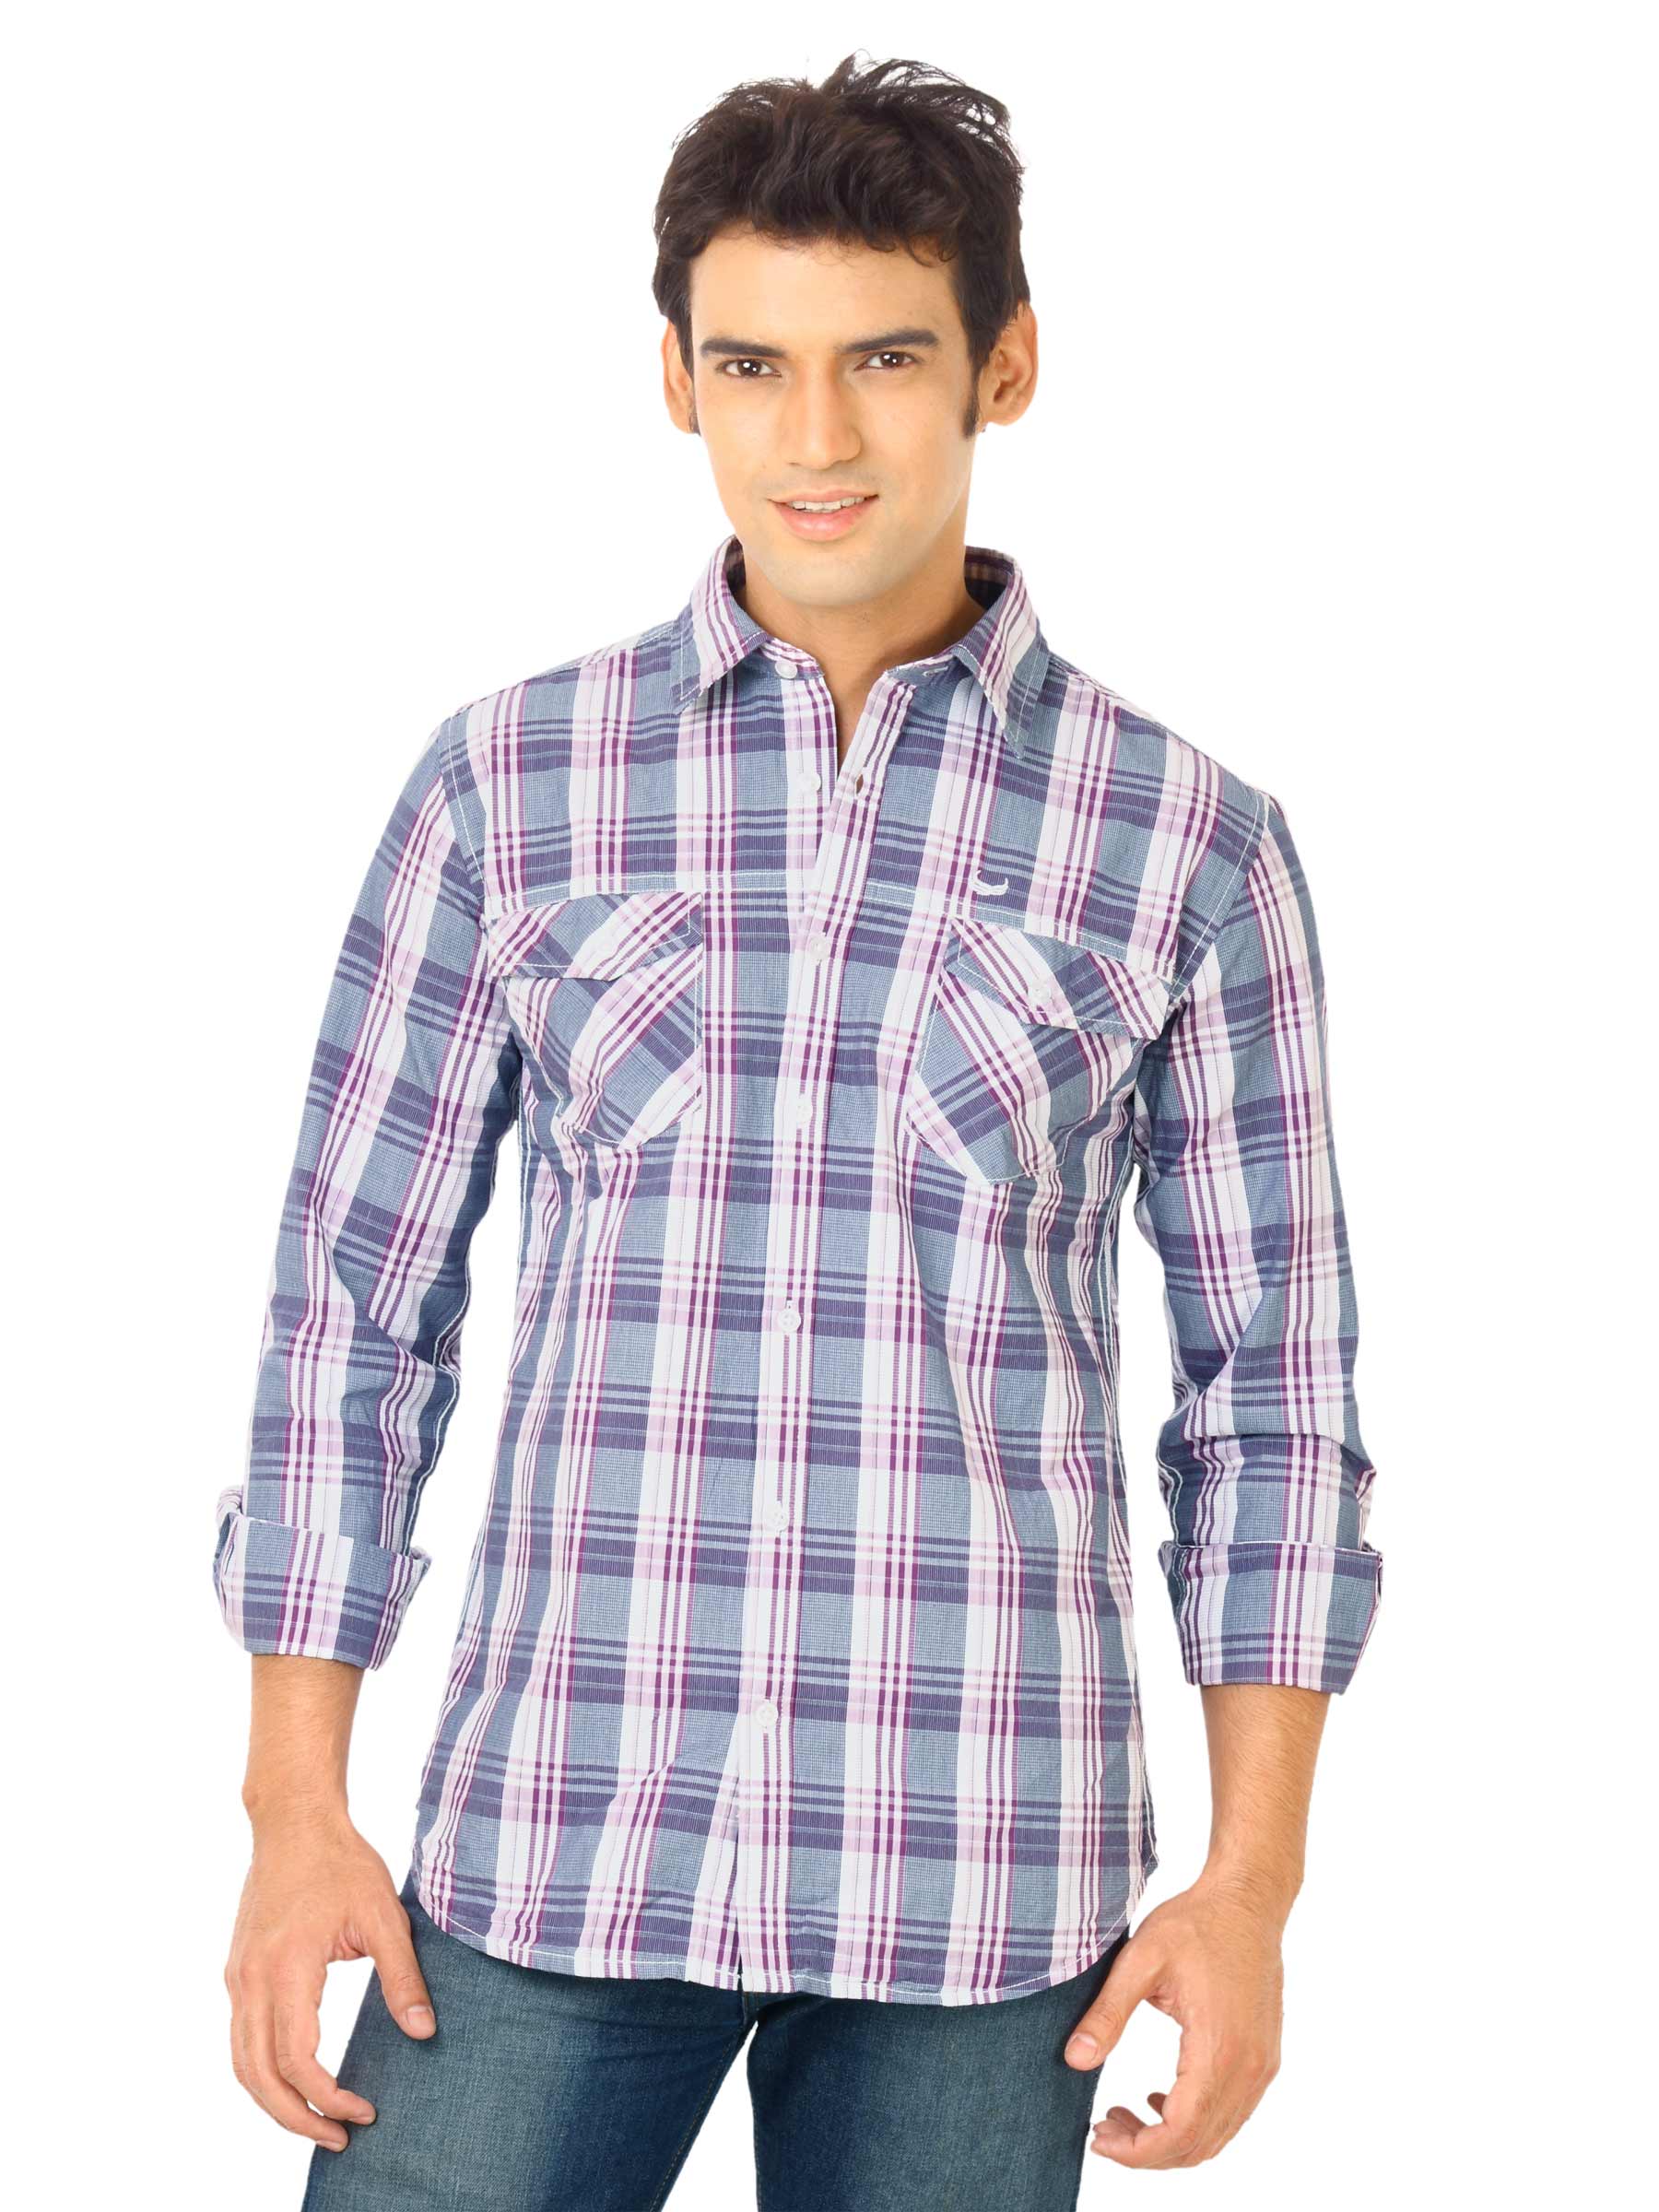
Flying Machine Men FS Purple Shirts
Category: Apparel / Topwear / Shirts
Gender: Men
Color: Purple
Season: Fall 2011
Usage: Casual